Runway 18 West

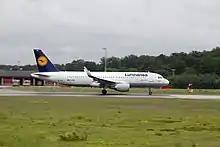
Lufthansa Airbus A320 readying for takeoff on Runway 18 West

Runway West is called '18' because it is faces almost exactly south, a course angle of 180 degrees. Because the Taunus Mountains prevent departures towards the north, only southbound takeoffs are permitted, in the direction of the Upper Rhine Plain. Since aircraft are supposed to take off against the wind, strong northerly winds limit or prevent takeoffs from the runway.